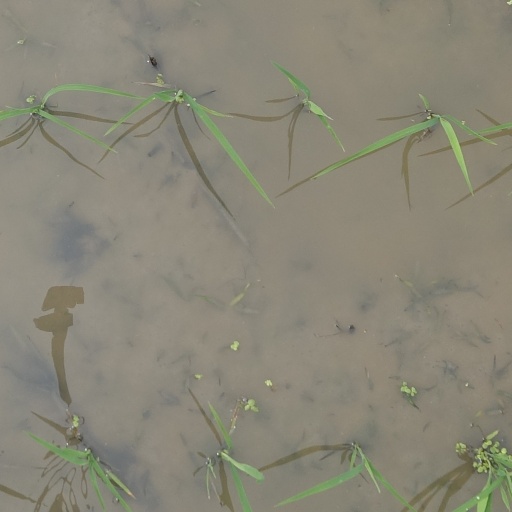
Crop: rice